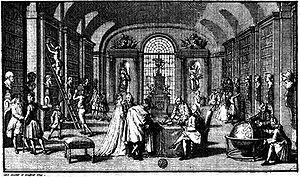
Candide ou l'Optimisme est un conte philosophique de Voltaire paru à Genève en janvier 1759. Il a été réédité vingt fois du vivant de l’auteur, ce qui en fait l'un des plus grands succès littéraires francophones. Seulement un mois après sa parution, six mille exemplaires avaient été vendus. Ce nombre est considérable pour l'époque.